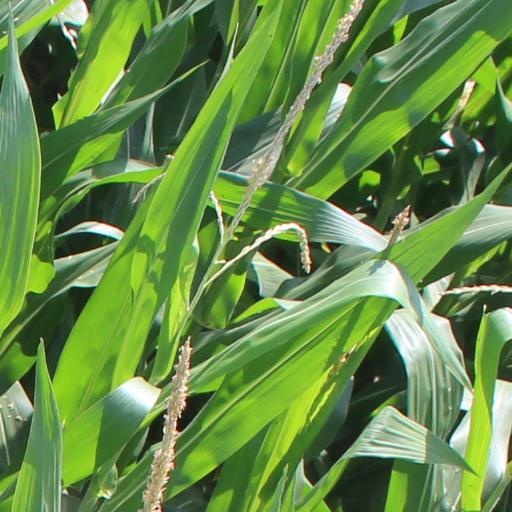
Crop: maize; corn